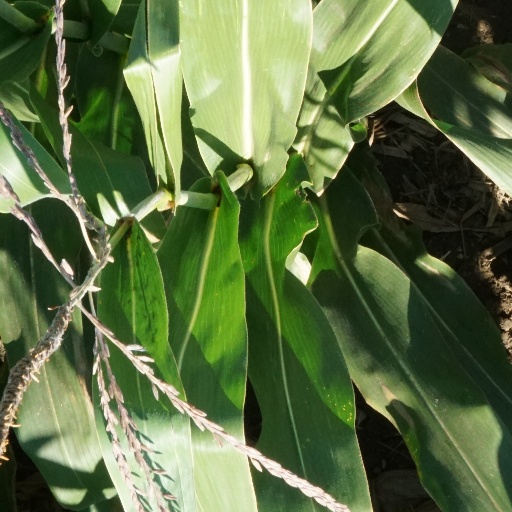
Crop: maize; corn